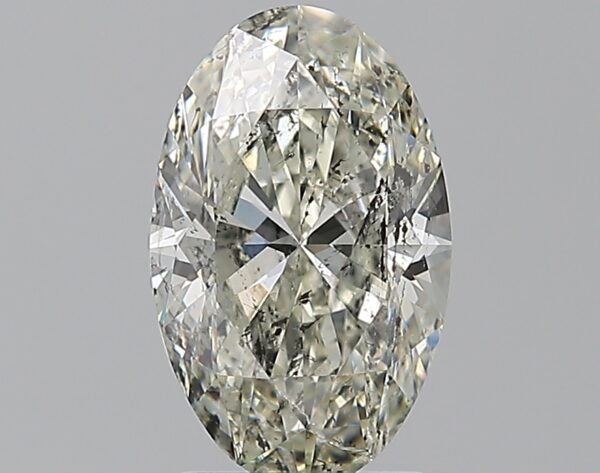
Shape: oval
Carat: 2
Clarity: SI2
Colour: I
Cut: EX
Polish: EX
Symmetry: EX
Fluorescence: N
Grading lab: HRD
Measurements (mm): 10.6 x 6.67 x 4.26